Answer in natural language. Is Doorway further away or in front of brown rectangular extendable dining table? Choose between the following options: in front or further away
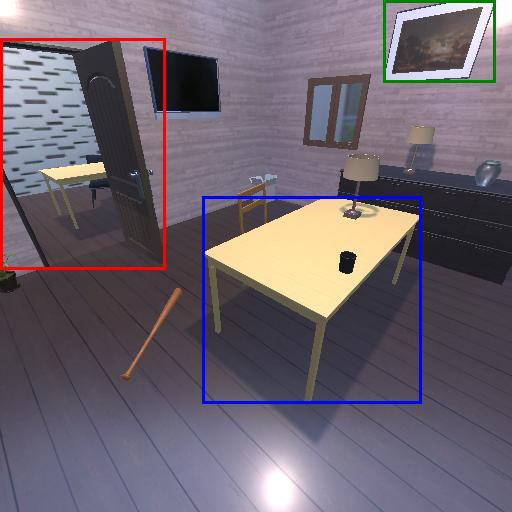
<answer>further away</answer>